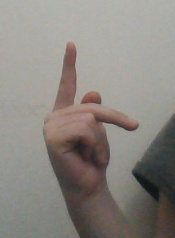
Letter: dha